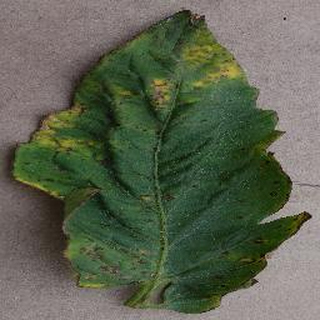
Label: tomato_bacterial_spot